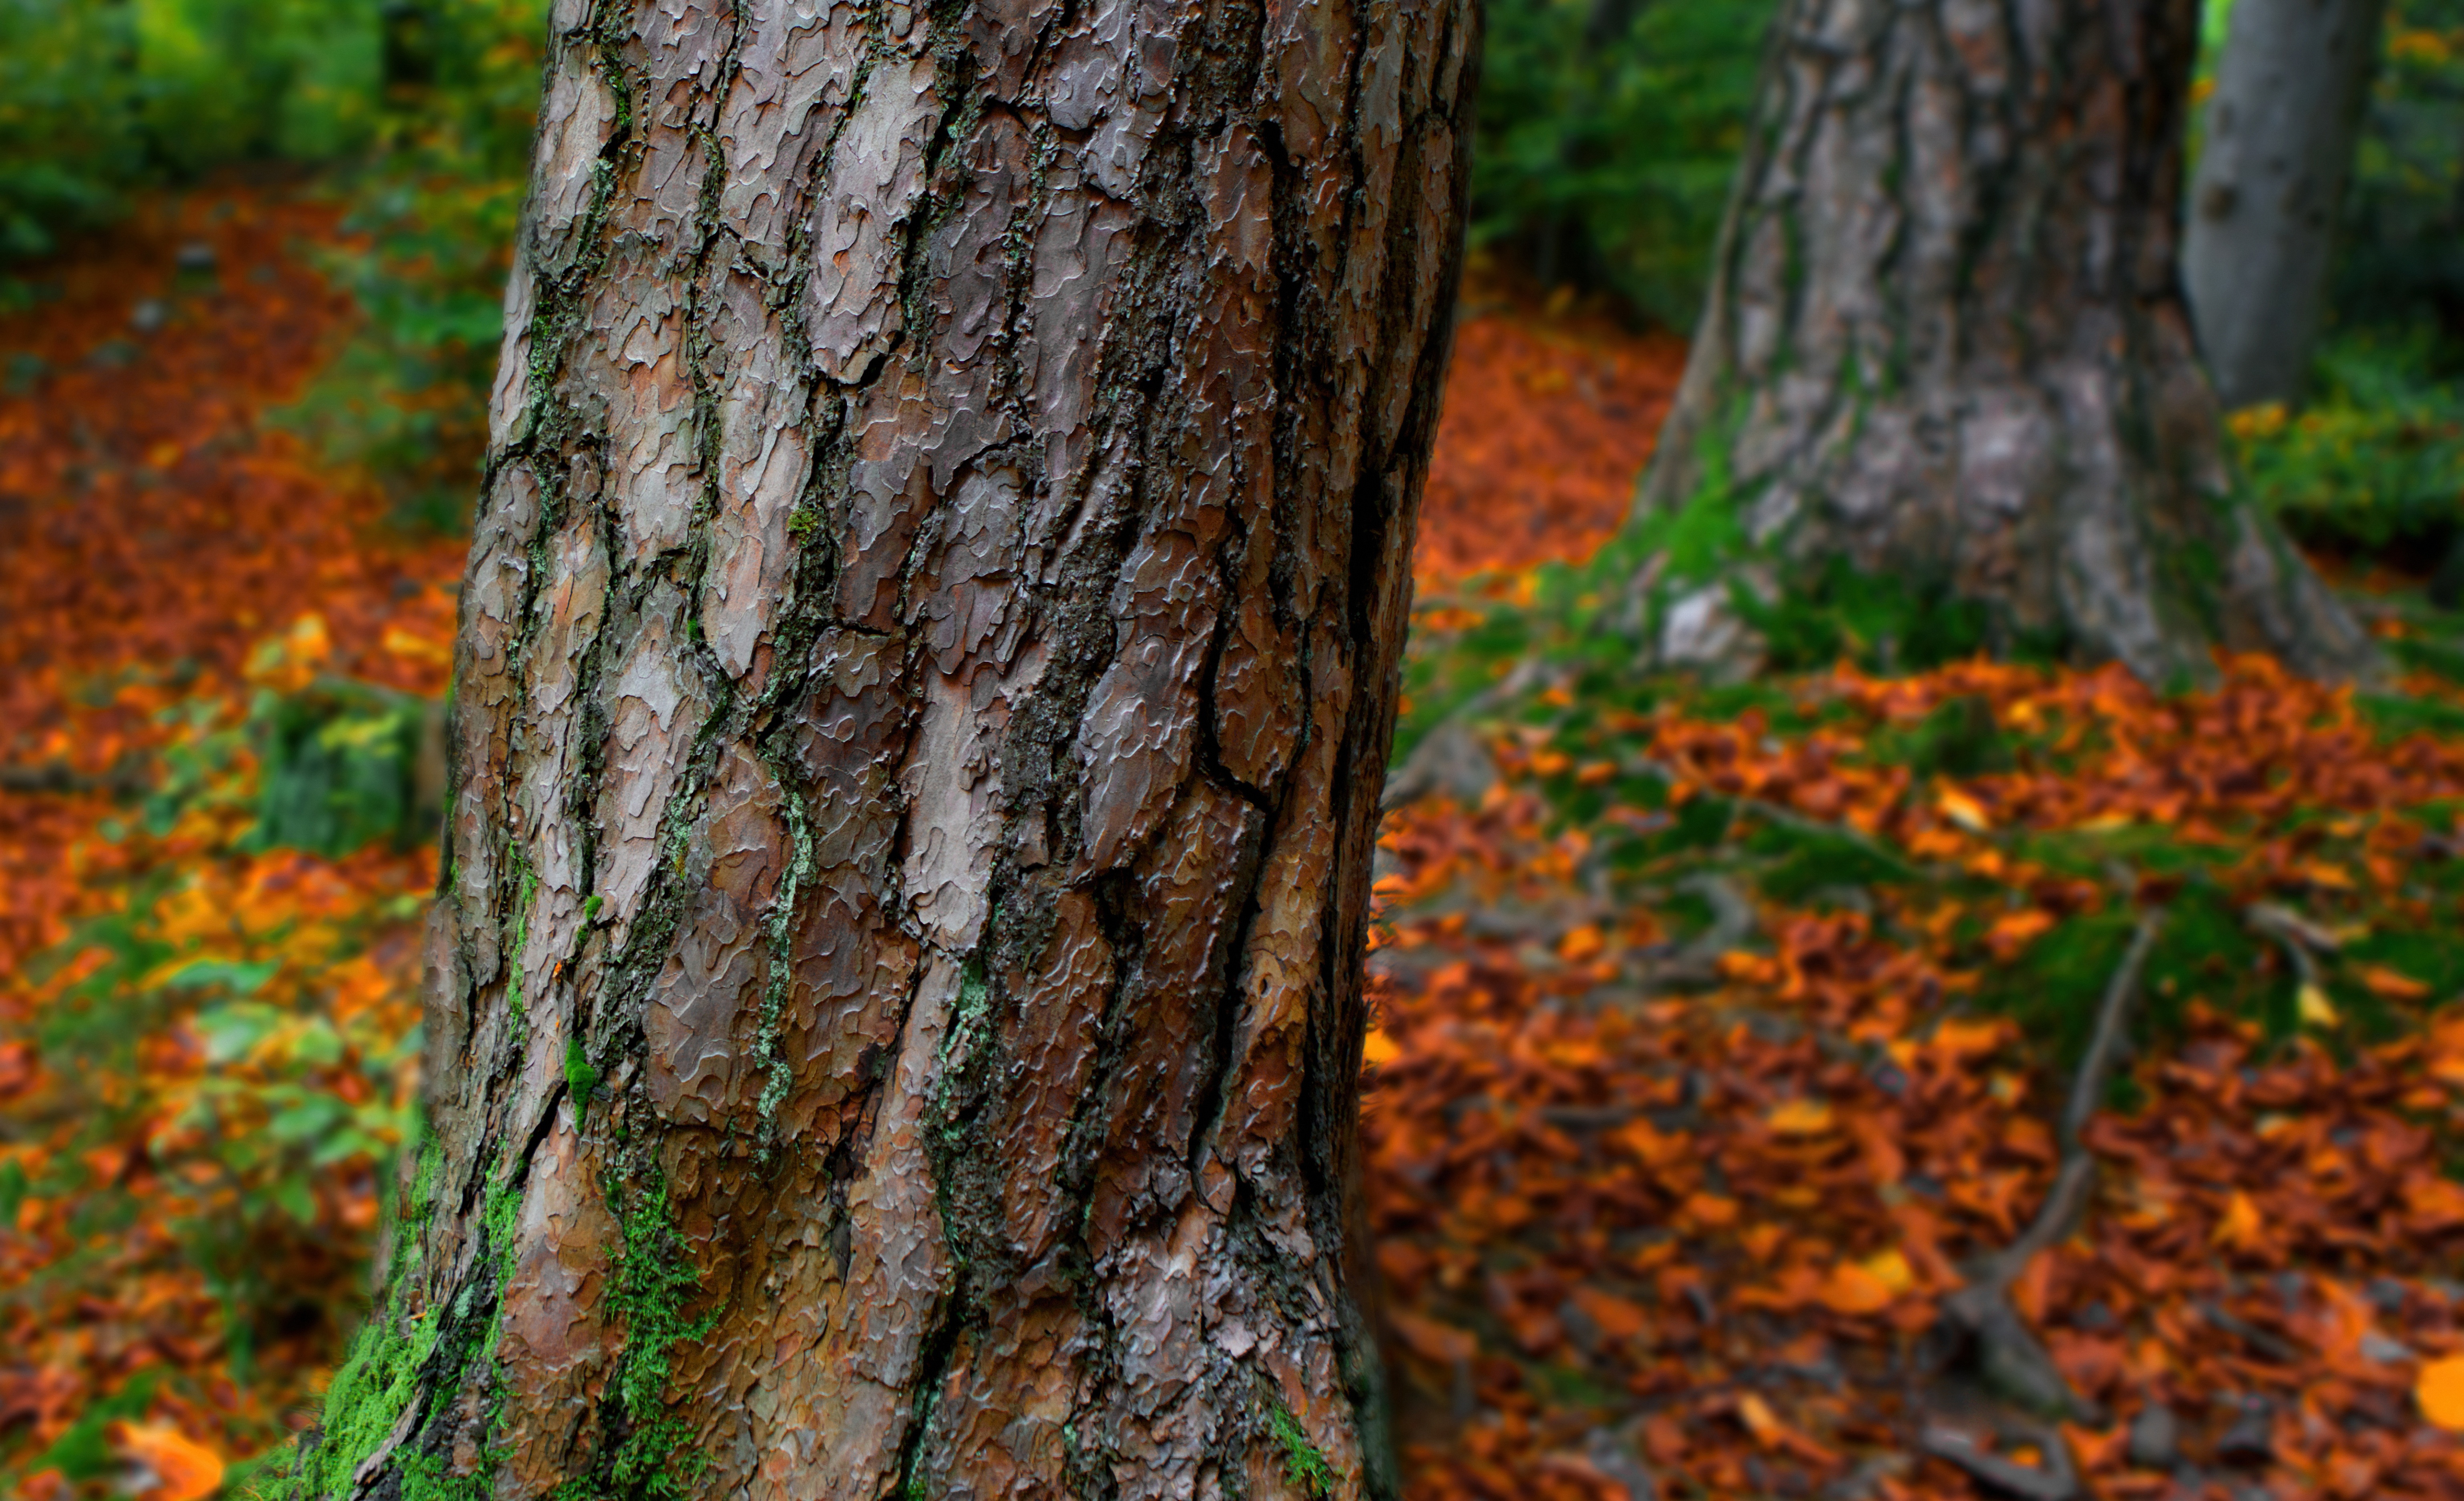
tree, nature, forest, branch, plant, sunlight, leaf, trunk, green, autumn, season, deciduous, woodland, habitat, ecosystem, natural environment, plant stem, woody plant, land plant